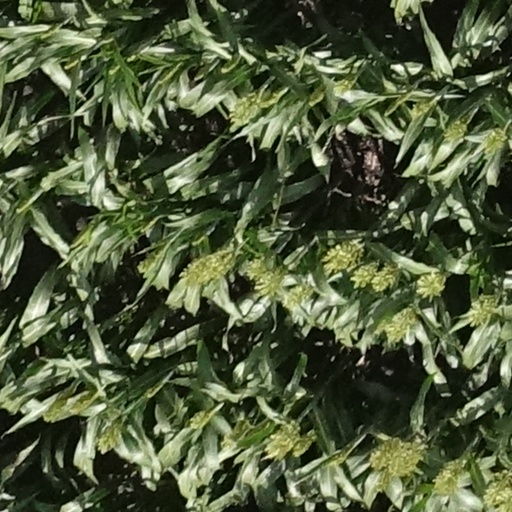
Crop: sorghum